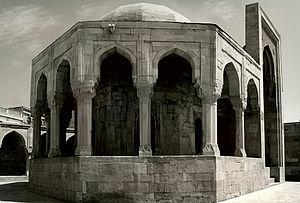
La vieille ville de Bakou est un quartier historique résidentiel et une réserve historico-architecturale au centre de Bakou, capitale de l'Azerbaïdjan. Plus de 1 300 familles habitent sur la surface de 221 000 m², occupée par la réserve.